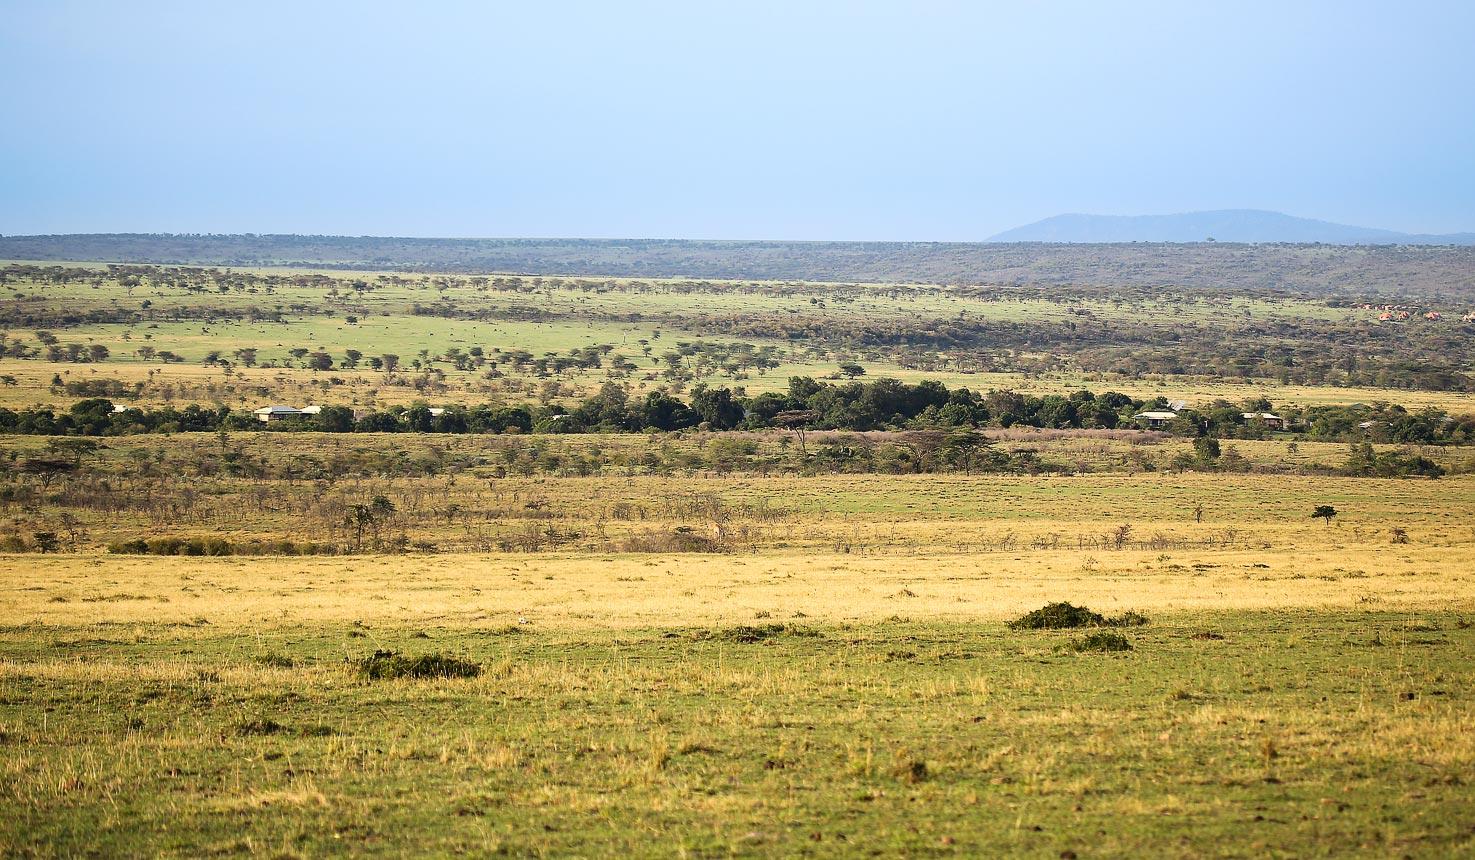
Nyasi fupi zimesambaa kwenye ardhi tambarare, miti michache ikisimama kwa utulivu, makazi ya watu yakiwa yanaonekana kwa mbali huku milima ikichomoza nyuma kwa mandhari tulivu na ya kupendeza.